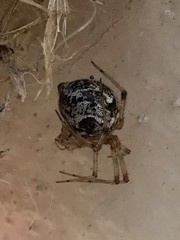
Species: Parasteatoda_tepidariorum